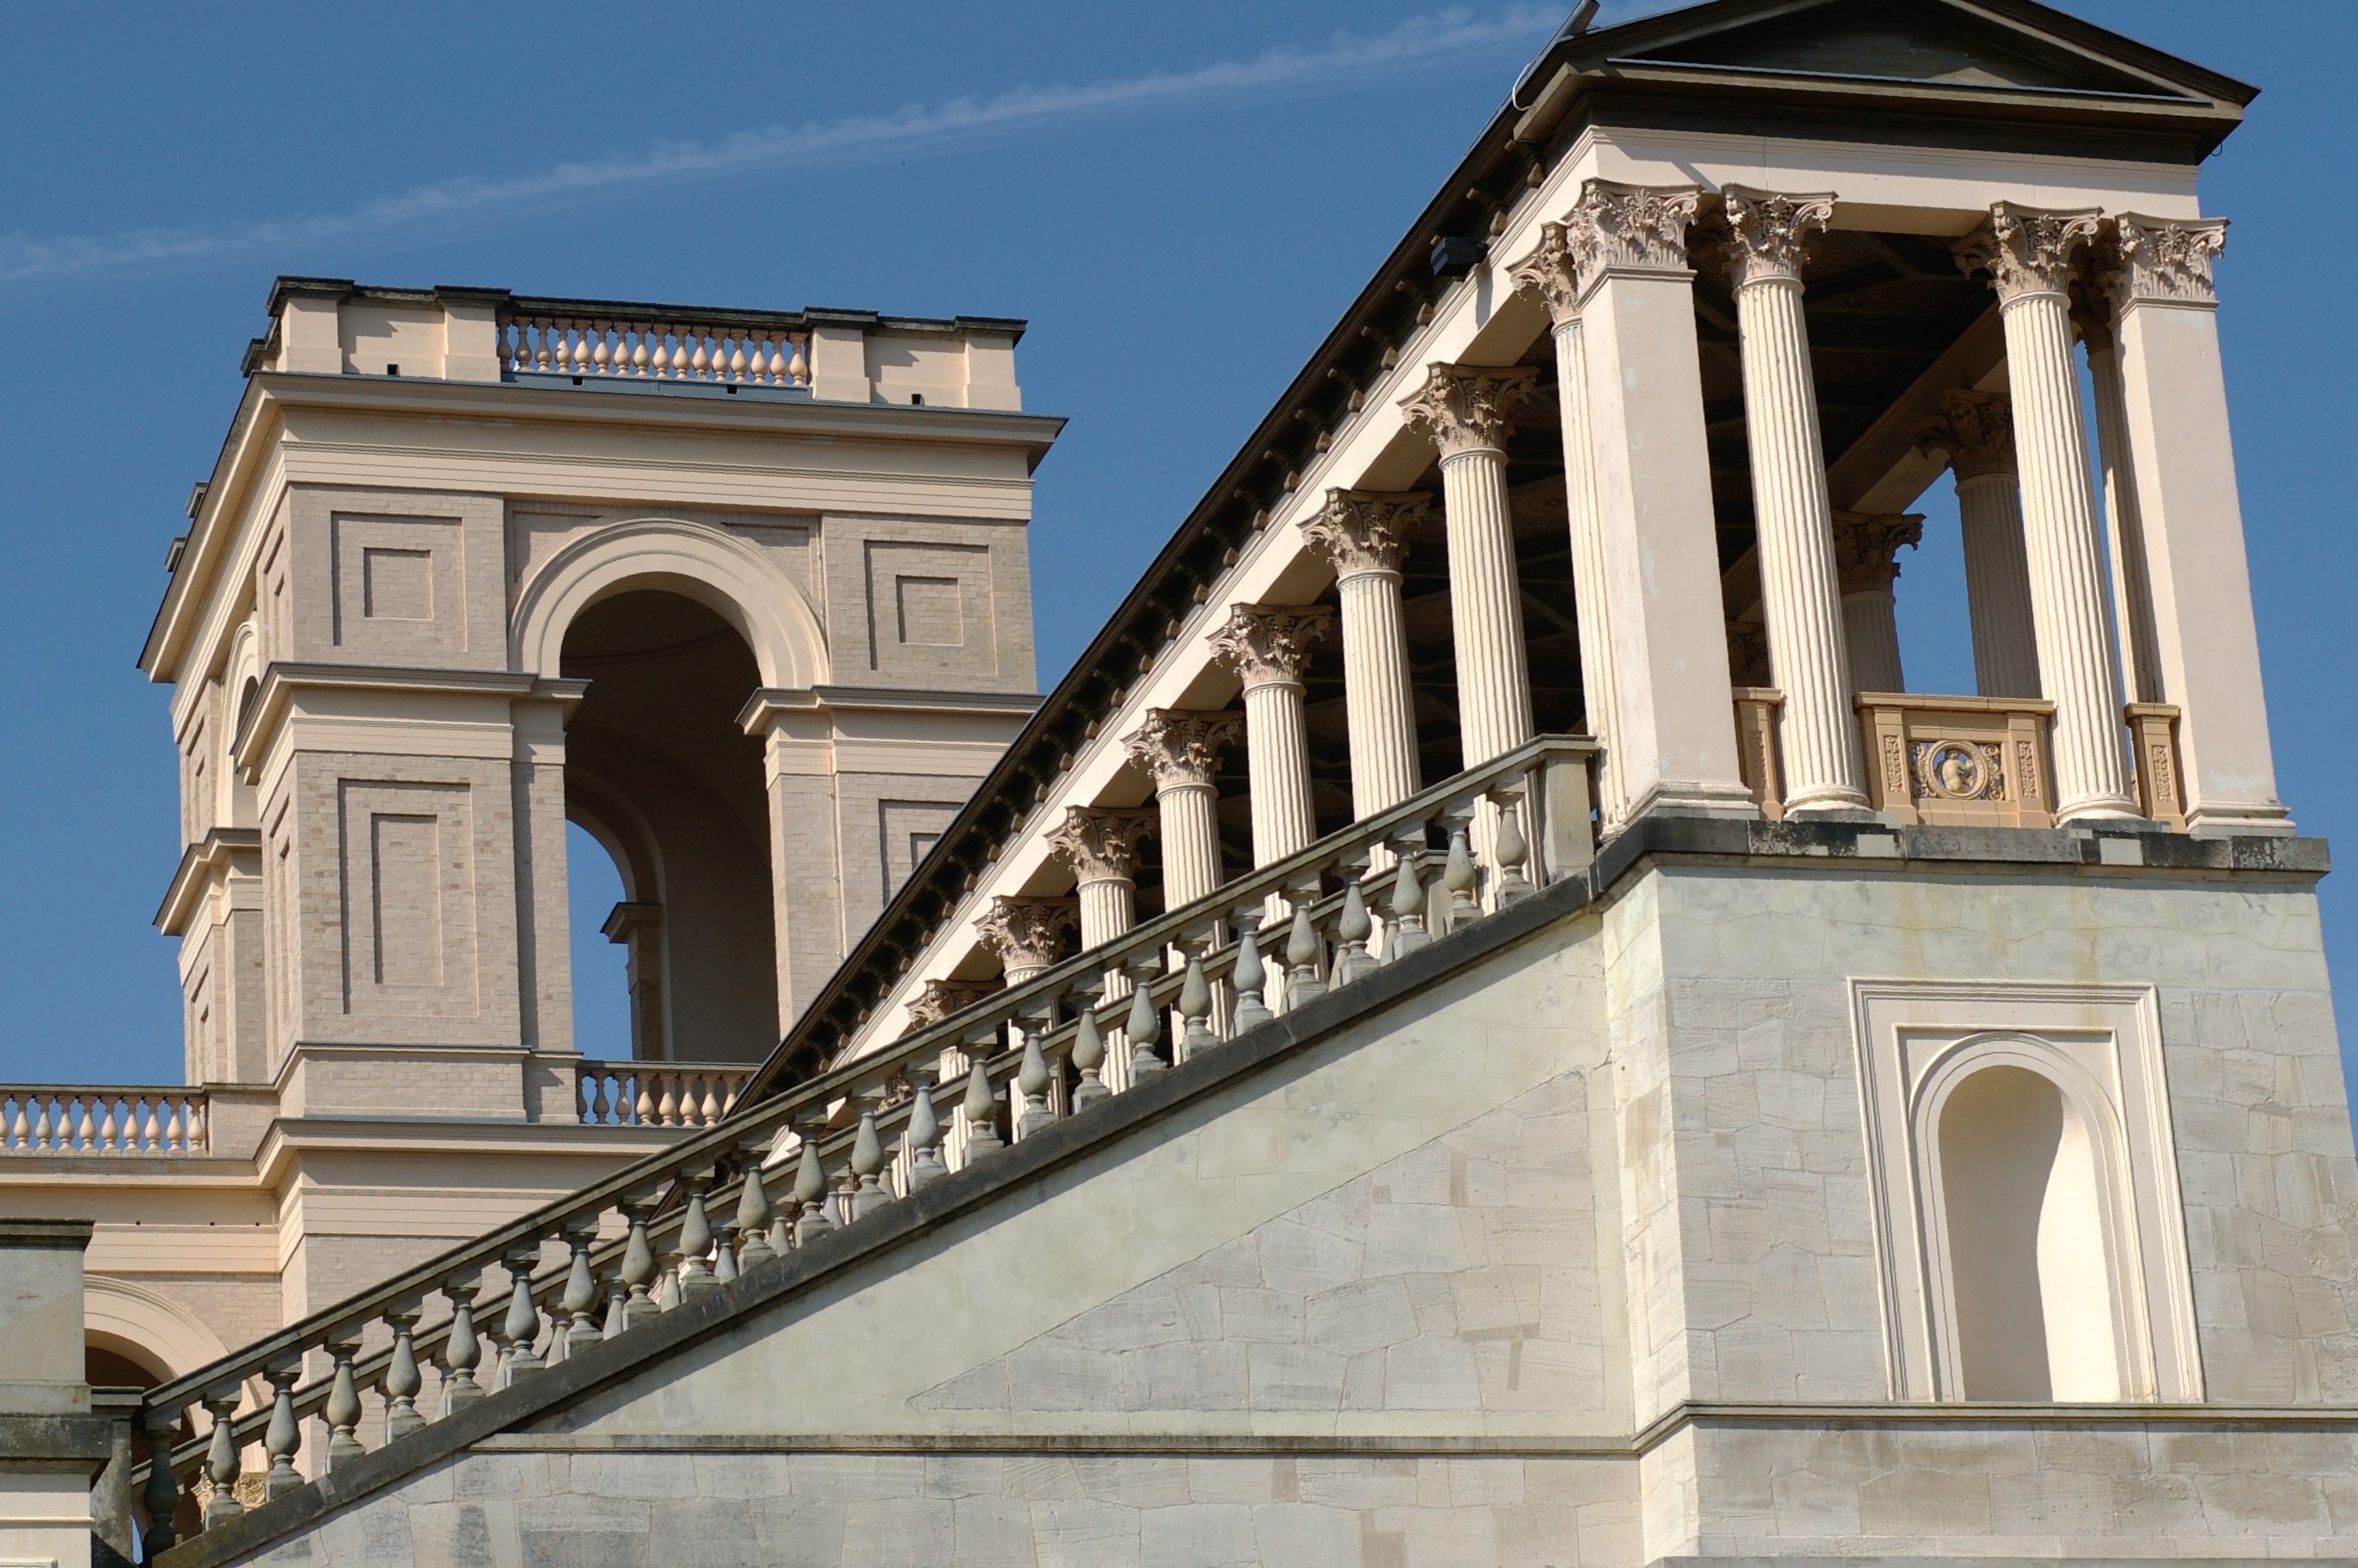
architecture, building, palace, monument, arch, column, landmark, facade, 2012, germany, deutschland, pentax, snapseed, potsdam, brandenburg, lenstagged, steffenzahn, k100d, justpentax, iamflickr, cosina, voigtlander, 58mm, nokton, 58mmf14, 58mm14, nokton58mmf14slii, 58mmf14nokton, cosinavoigtl nder, voigtl ndernokton58mmf14, ancient history, ancient roman architecture